John T. Morgan

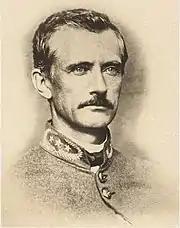
A studio portrait of Morgan taken circa 1860-1869

After Alabama seceded from the Union and the commencement of the Civil War, the 37-year-old Morgan enlisted as a private in the Cahaba Rifles, which volunteered its services in the Confederate Army and was assigned to the 5th Alabama Infantry. He first saw action in a skirmish preceding the First Battle of Manassas in the summer of 1861.